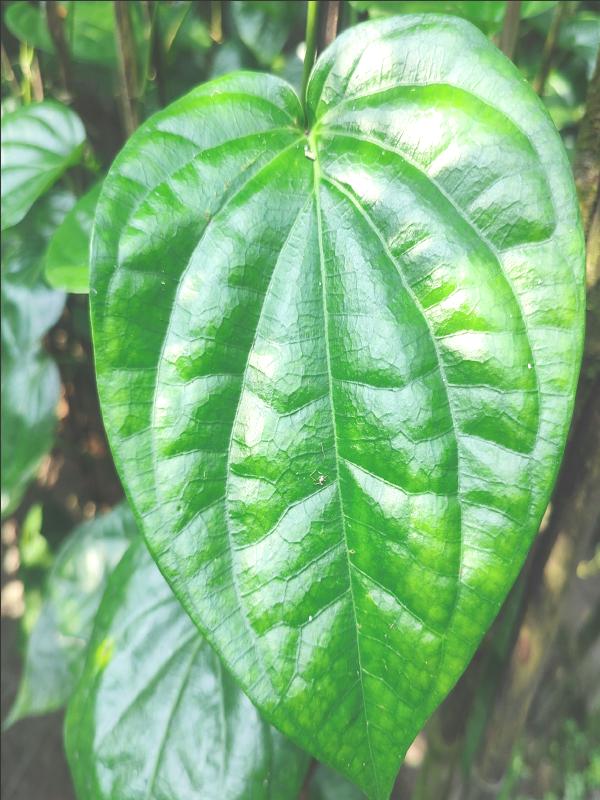
Label: Healthy_Leaf